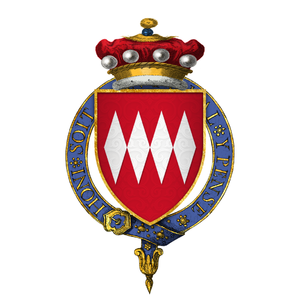
Giles Daubeney, 1ᵉʳ baron Daubeney était un noble, diplomate et courtisan anglais.
La rébellion cornique est une révolte populaire qui eut lieu en 1497 en Angleterre, sous le règne d'Henri VII.